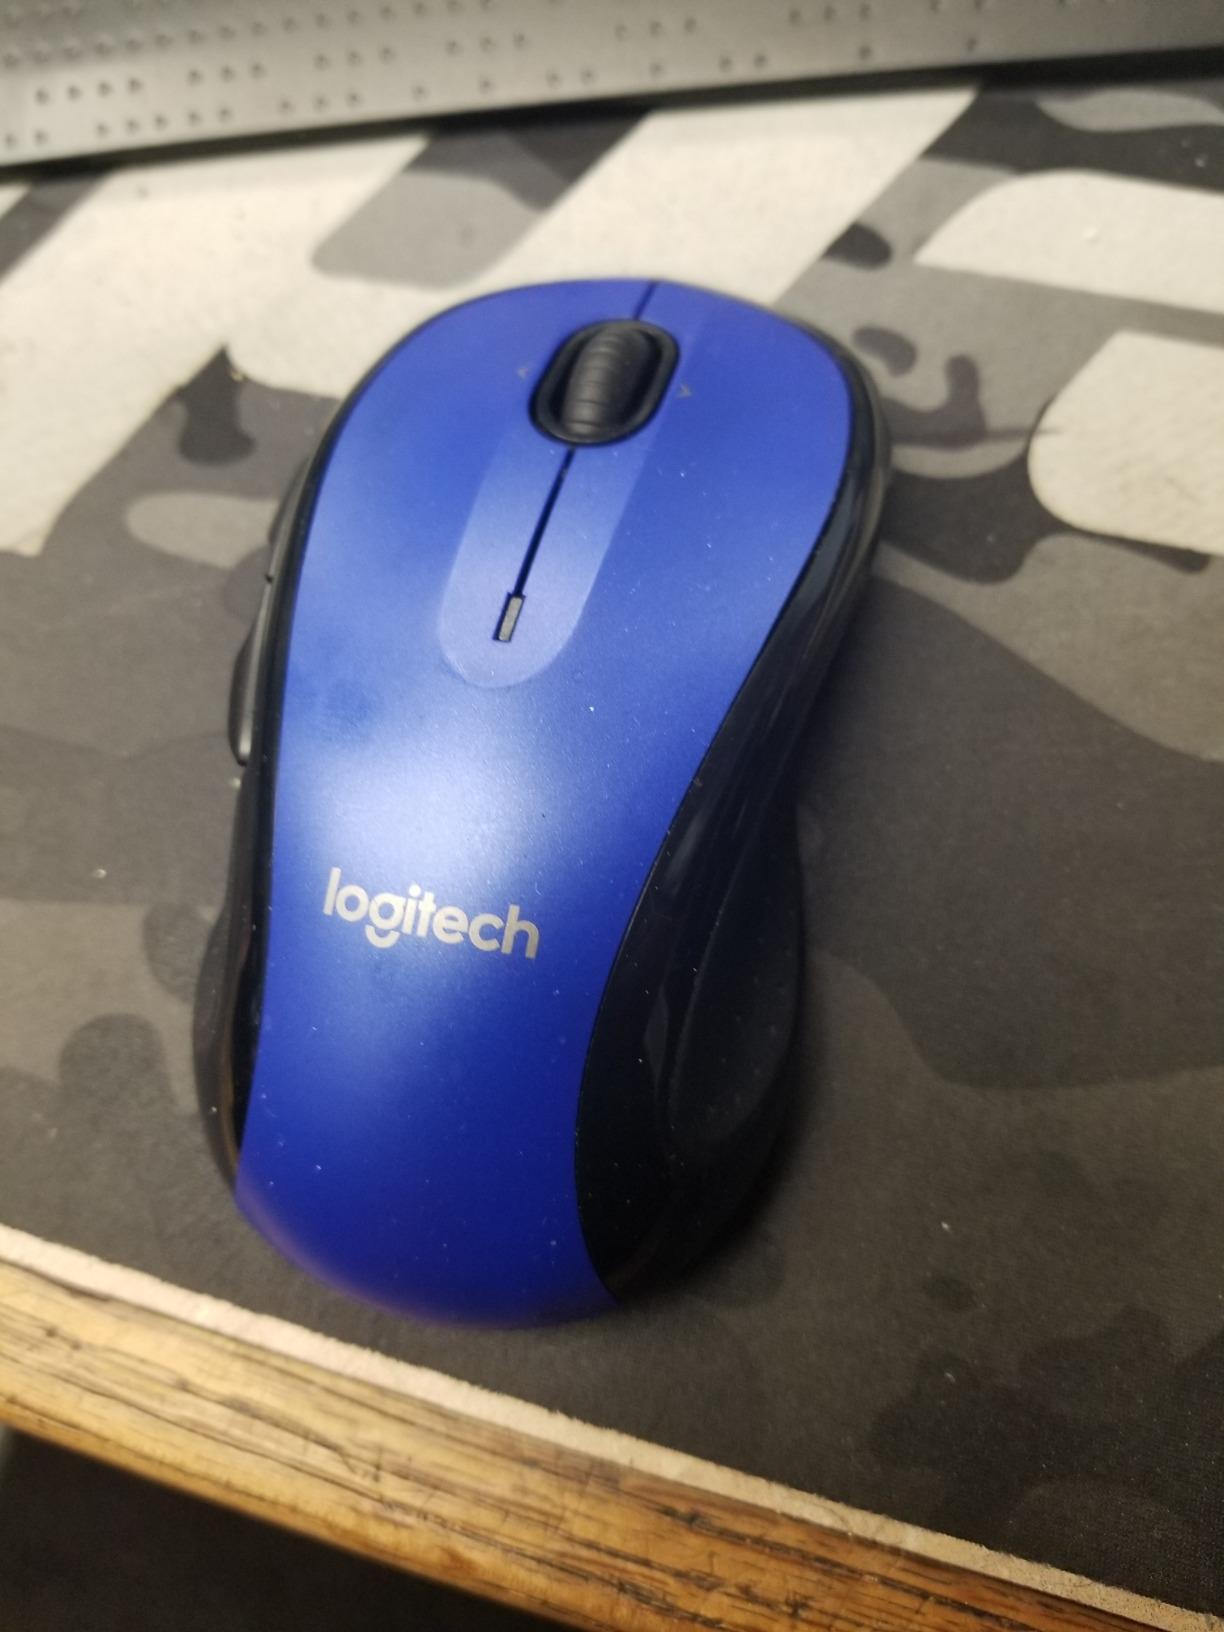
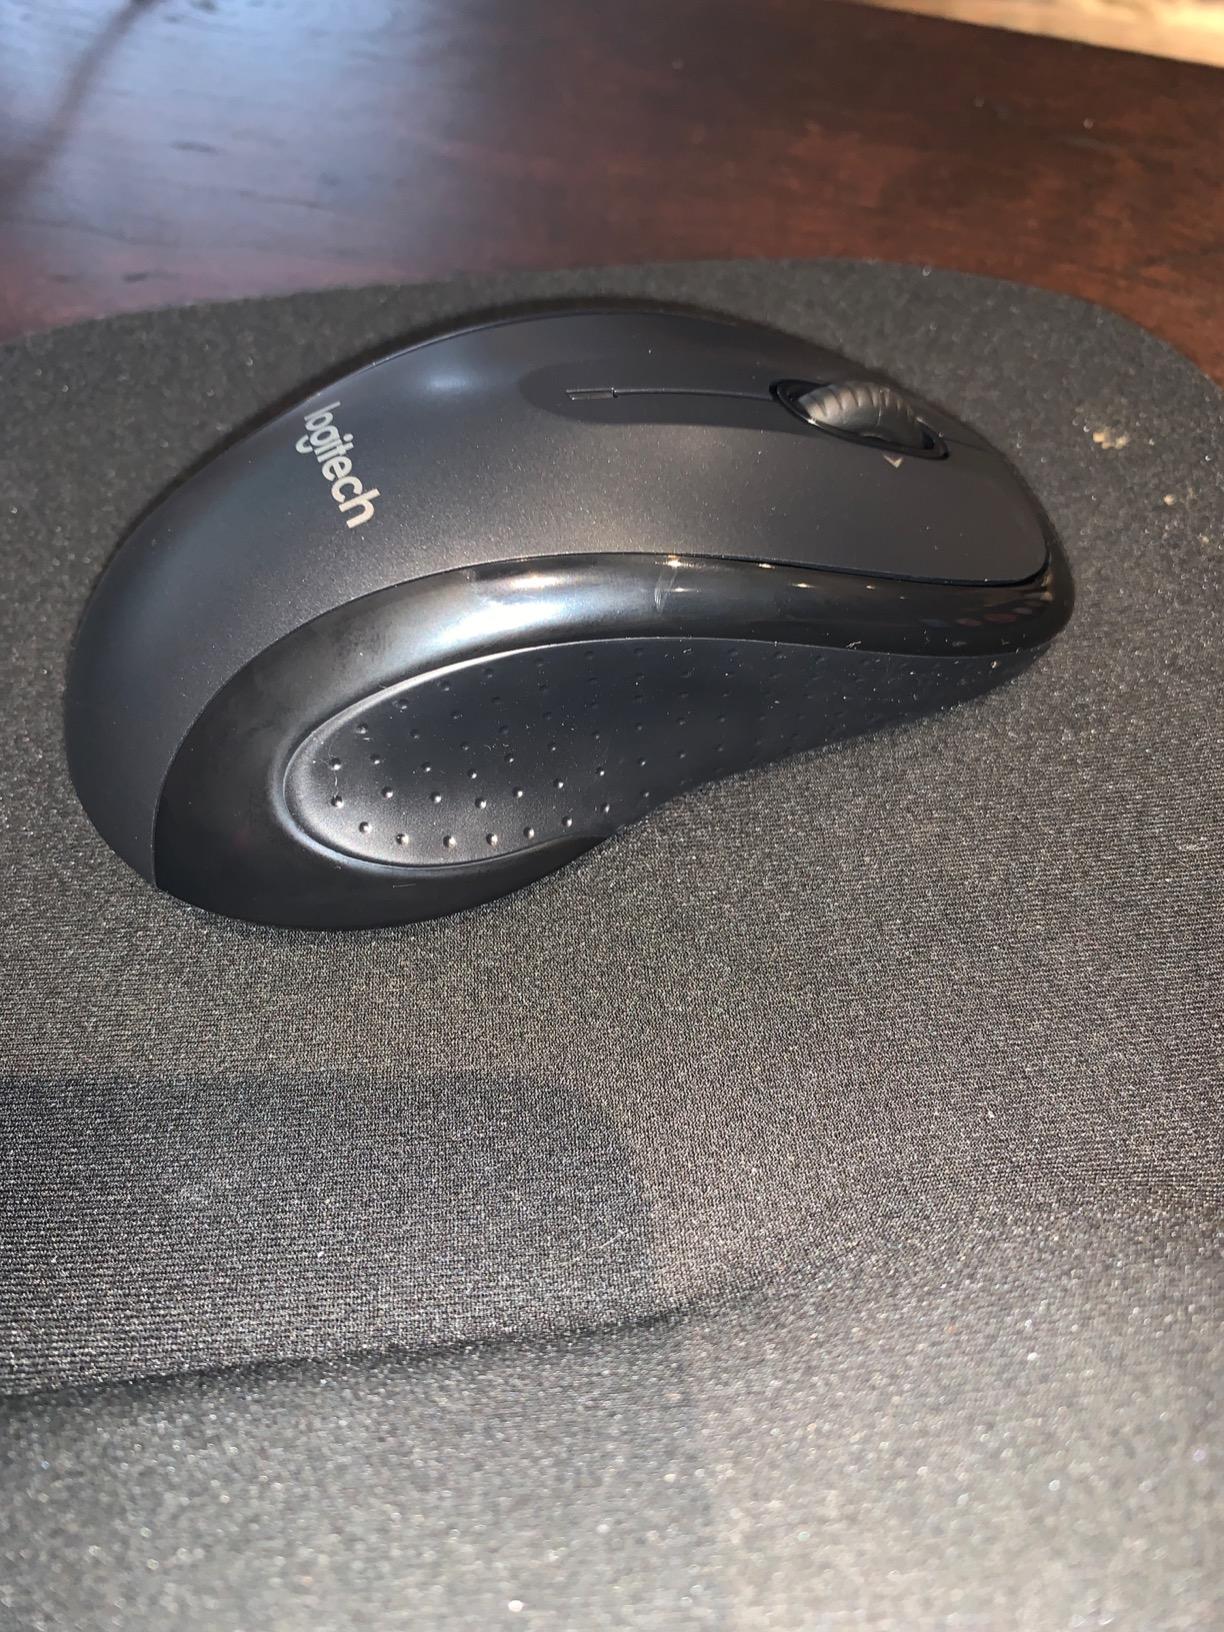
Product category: mouse
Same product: no